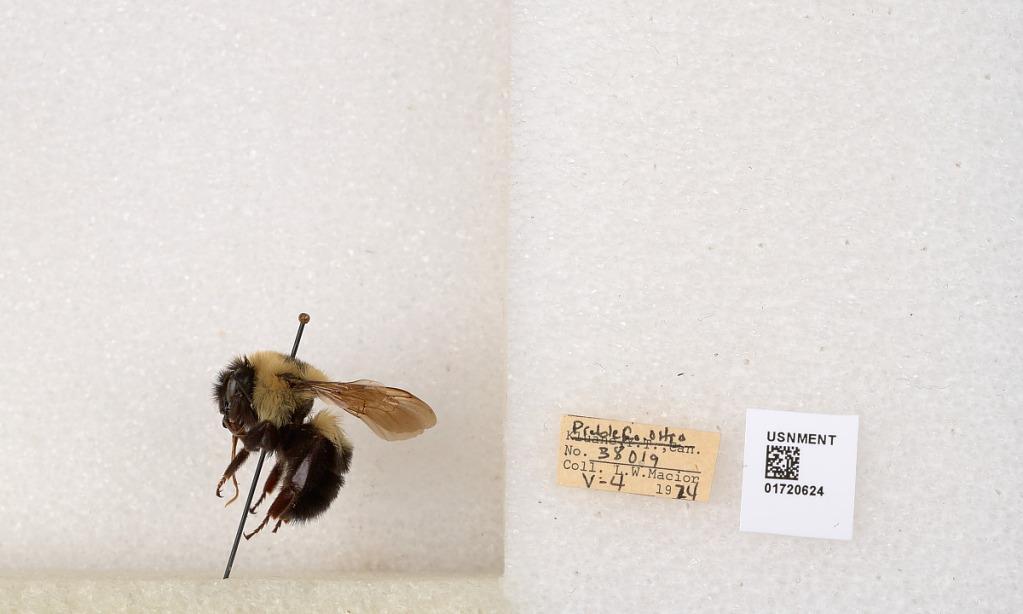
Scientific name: Bombus bimaculatus Cresson
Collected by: L. Macior
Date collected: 1974-5-4
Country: United States
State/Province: Ohio
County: Preble
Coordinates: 39.7416, -84.648